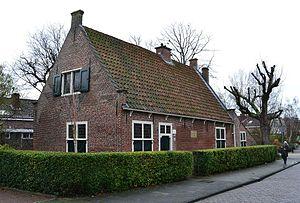
Baruch Spinoza [baʁuk spinoza], né le 24 novembre 1632 à Amsterdam et mort le 21 février 1677 à La Haye, est un philosophe néerlandais. Il occupe une place importante dans l'histoire de la philosophie, sa pensée, appartenant au courant des modernes rationalistes, ayant eu une influence considérable sur ses contemporains et nombre de penseurs postérieurs.